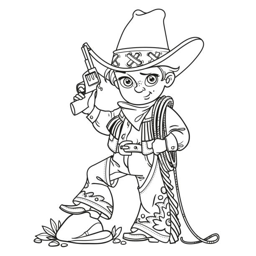
cute boy with a gun holds the lasso outlined vector art illustration